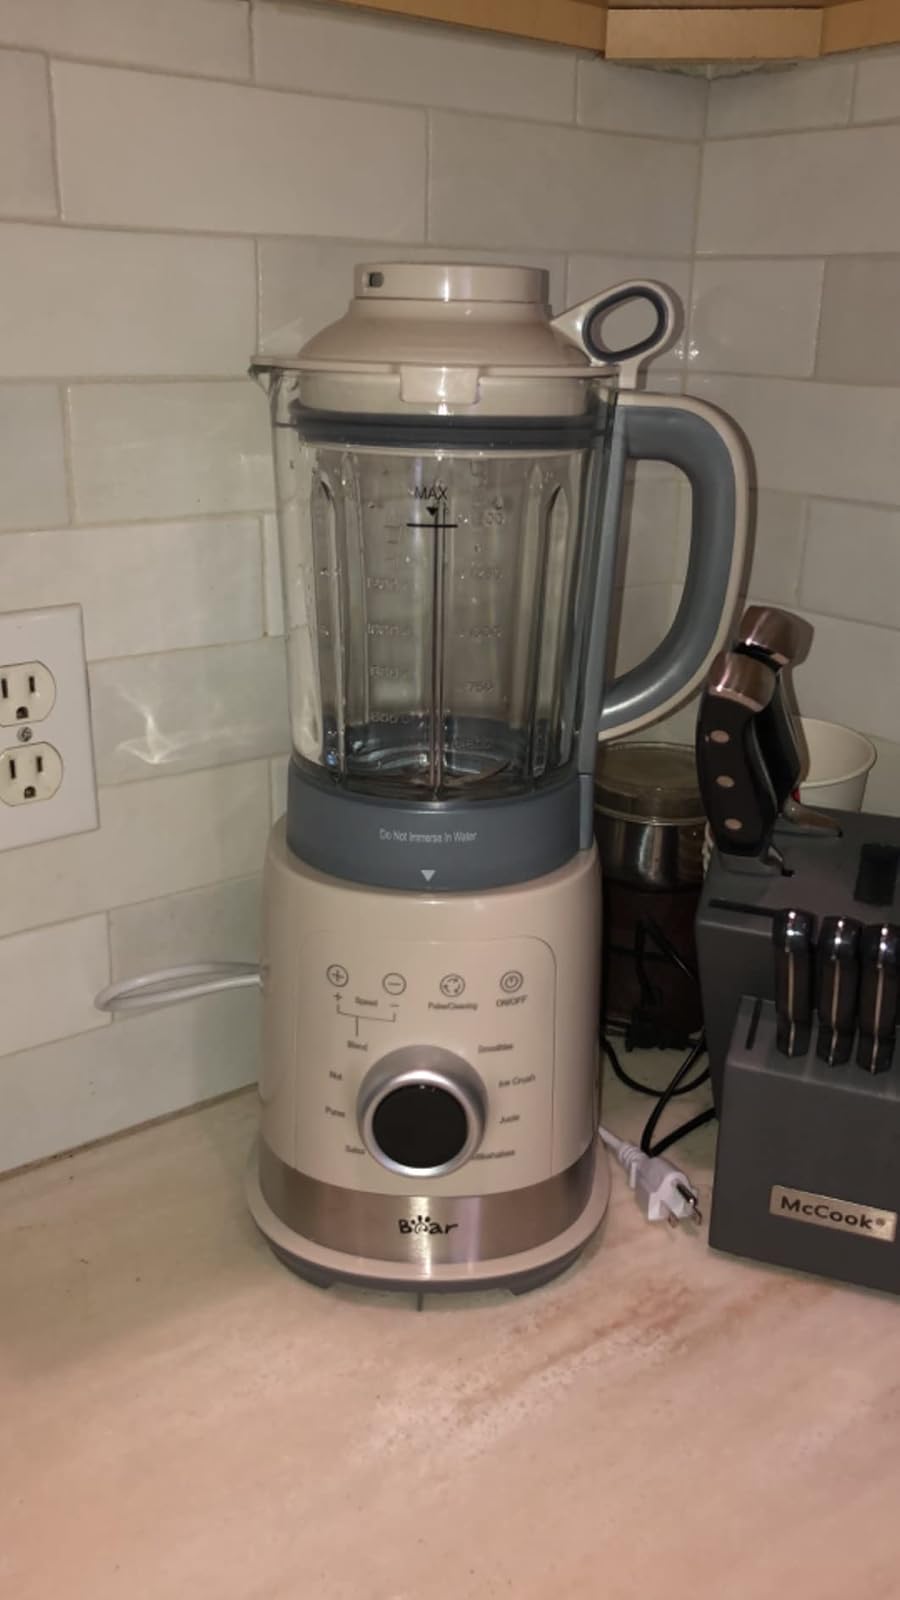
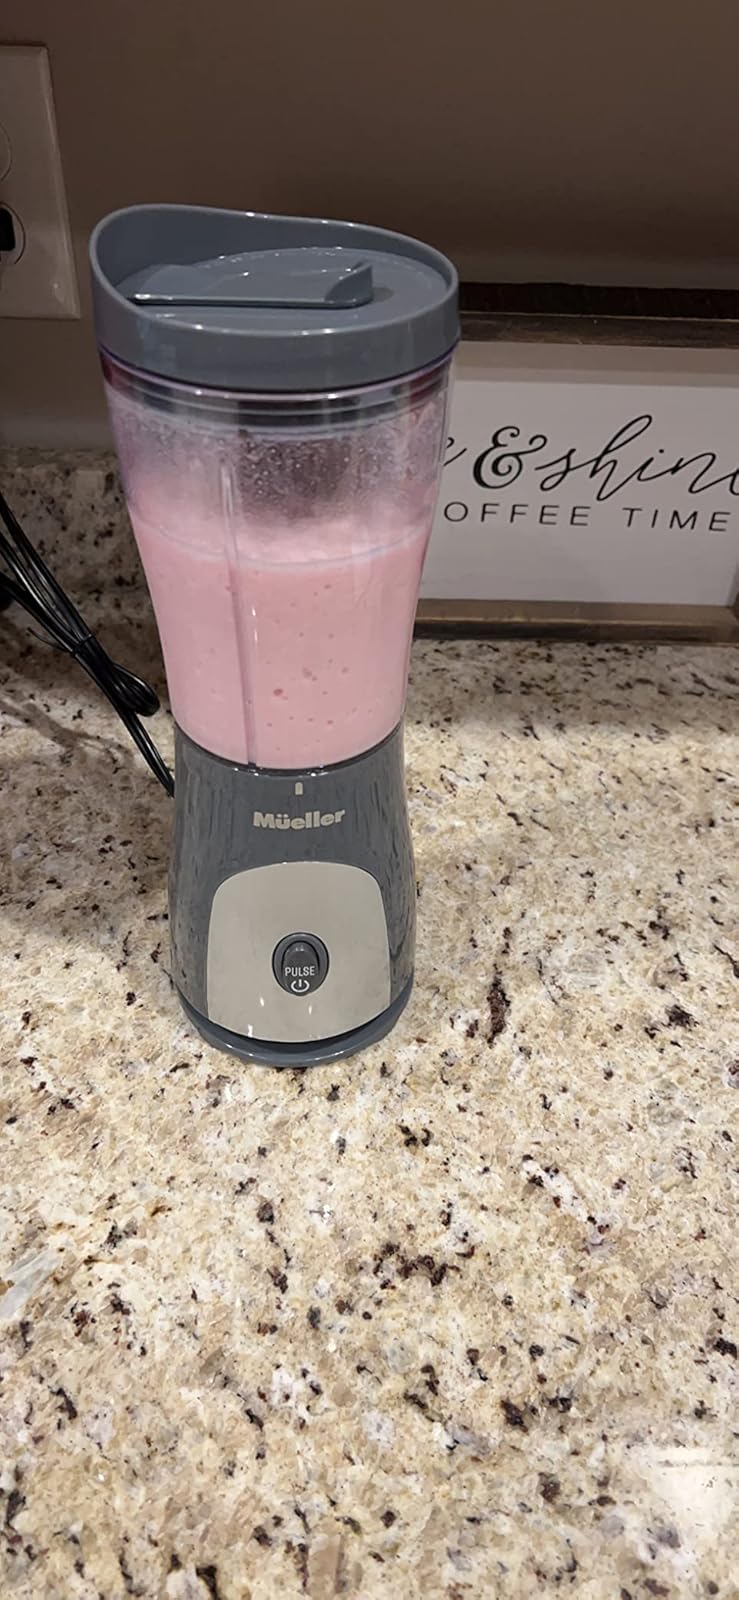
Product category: items_blender
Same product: no